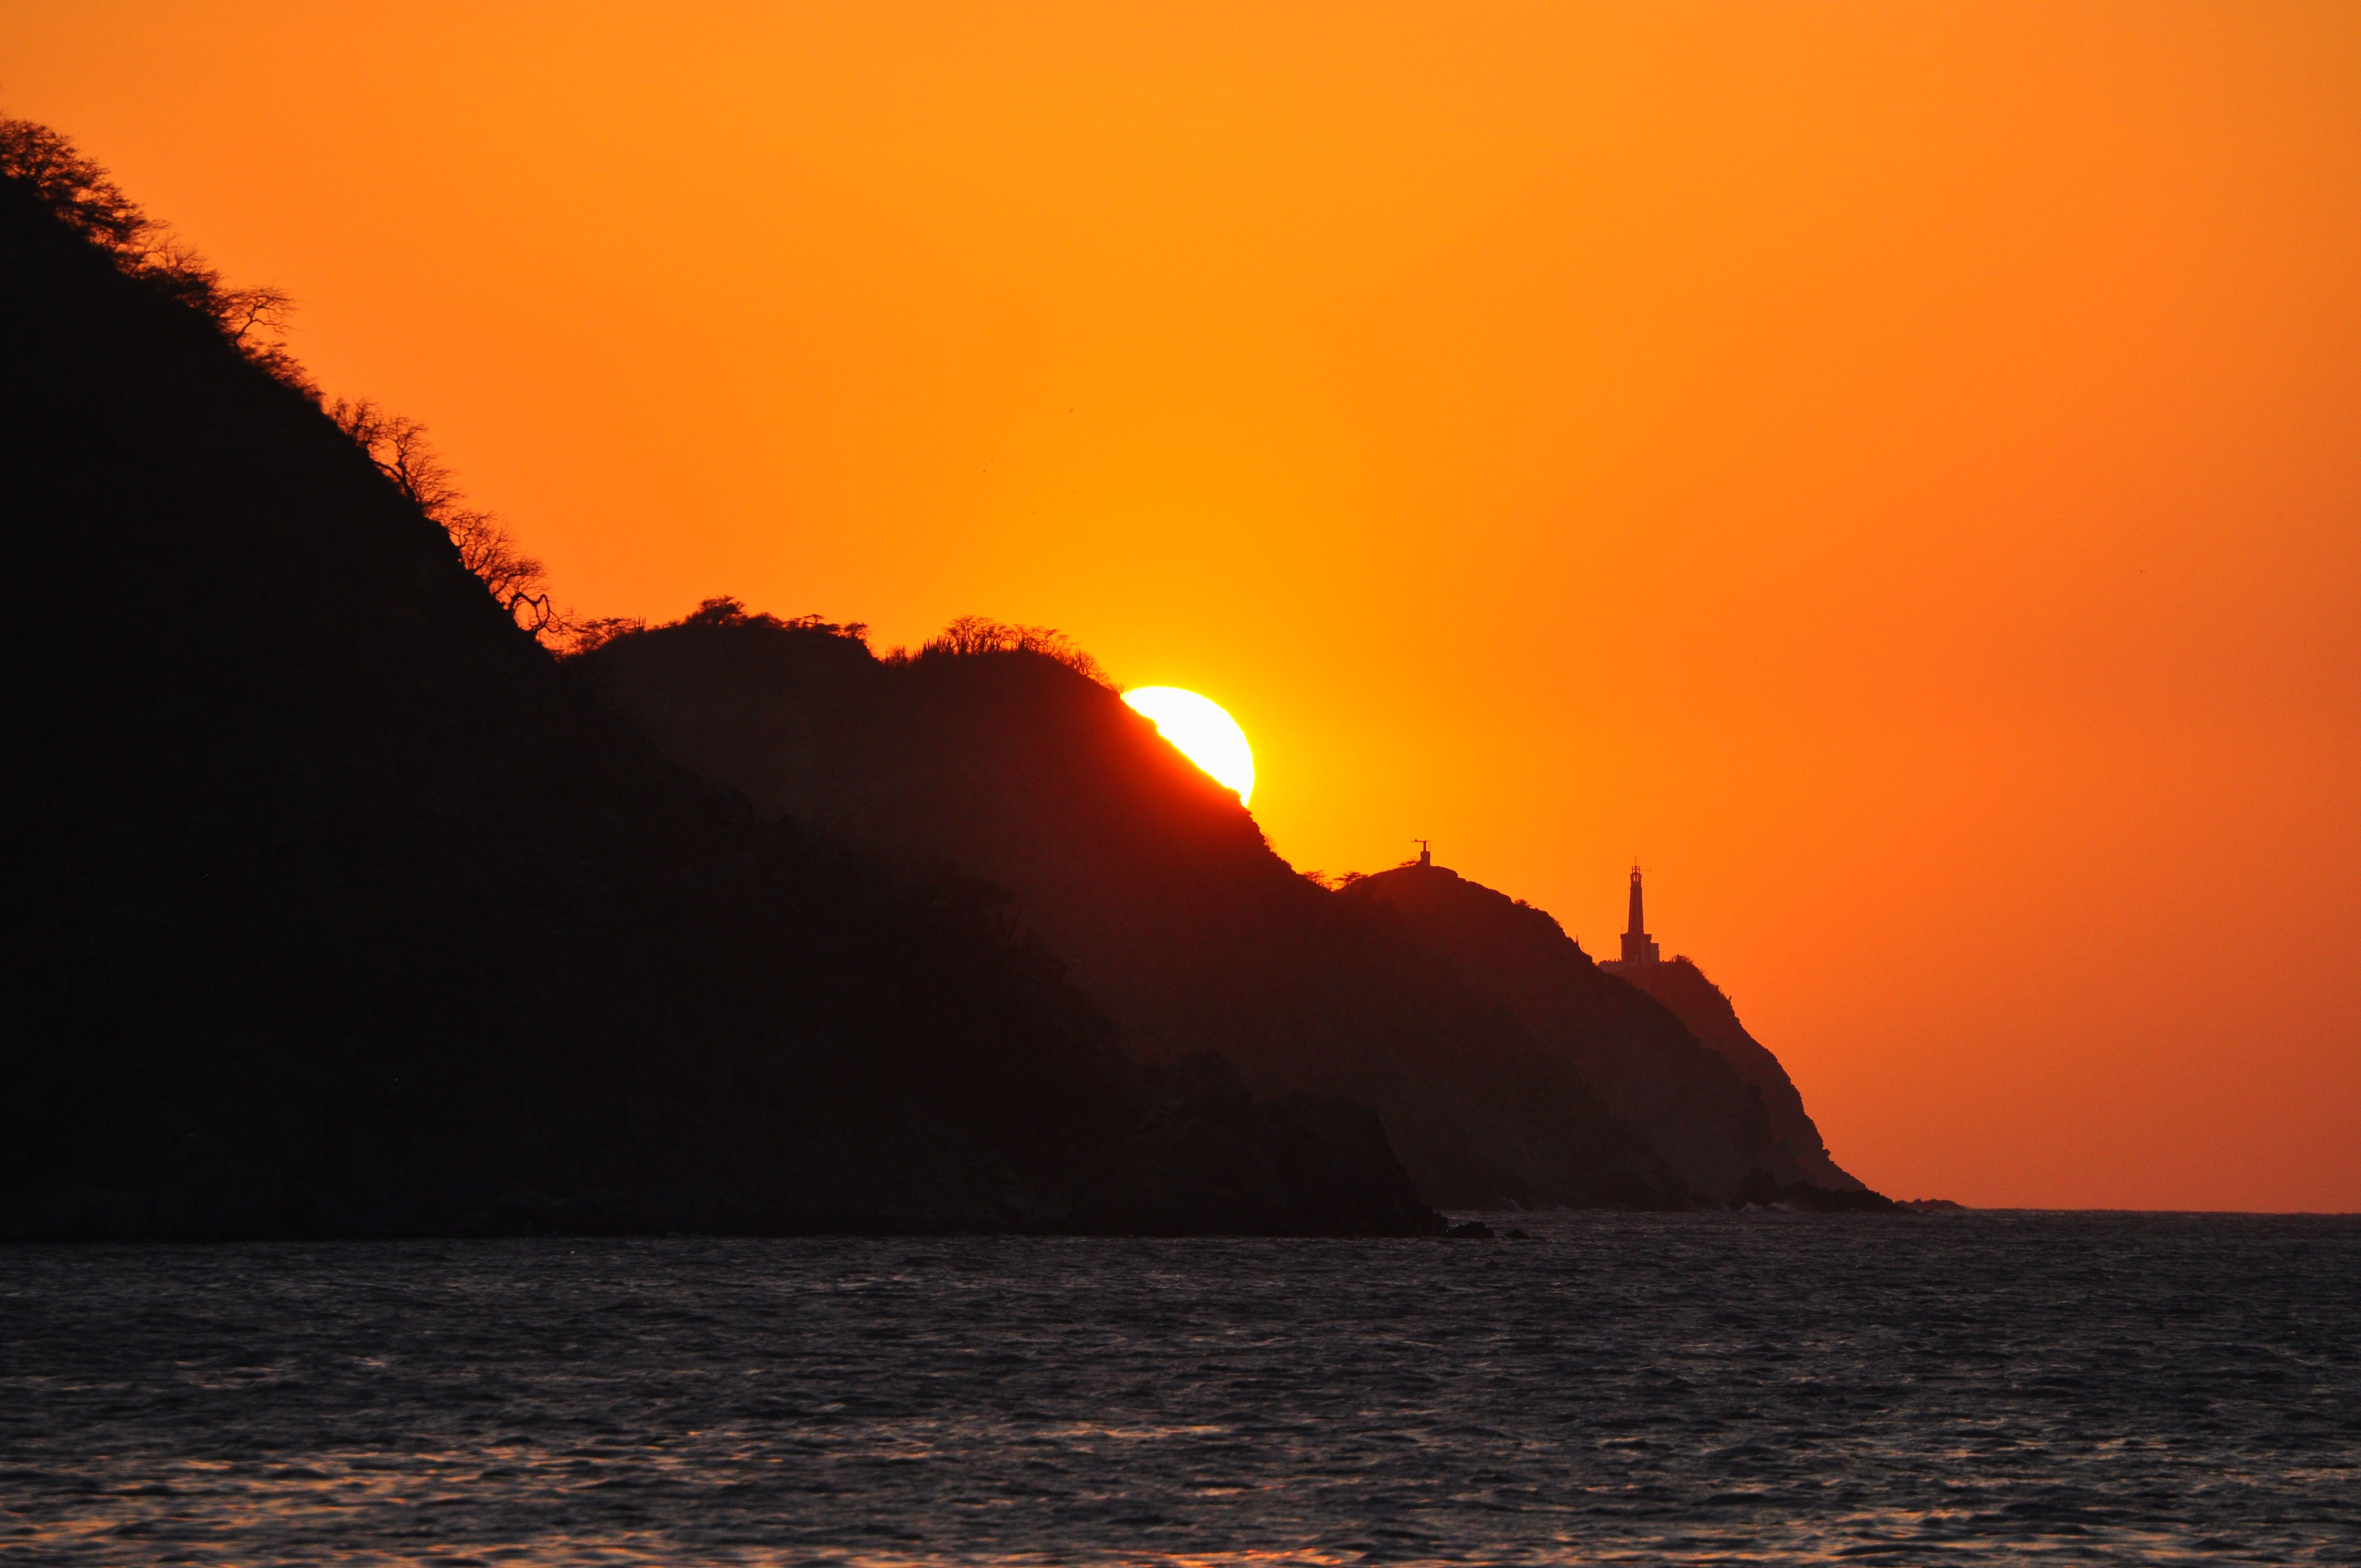
sea, coast, ocean, horizon, sun, sunrise, sunset, morning, wave, dawn, dusk, evening, bay, colombia, afterglow, geological phenomenon, wind wave, taganga